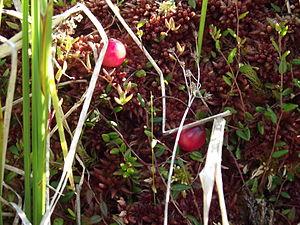
Canneberge (Vaccinium oxycoccos) dans une tourbière des monts d'Aubrac (Massif central, France).
En raison de sa grande superficie, de sa position de carrefour entre différentes zones climatiques, et de sa variété géologique, le Massif central abrite une flore diversifiée. Les plantes que l'on peut croiser dans la partie occidentale, très humide, ne sont pas les mêmes que celles que l'on trouve dans la partie orientale, plus sèche, et la différence est encore plus grande avec les espèces que l'on peut trouver dans la partie sud, soumises à des influences méditerranéennes marquées. Cette composante spatiale n'est pas la seule à intervenir car l'exposition, l'altitude ou la nature du substrat sont aussi des facteurs déterminants. En effet, on peut souligner à ce propos l'opposition classique entre les versants exposés au sud et ceux exposés au nord ou encore les différences qui existent dans la végétation entre, d'une part, les sols acides et d'autre part, les sols basiques. Bien que l'altitude du Massif central soit faible par rapport à d'autres massifs montagneux comme les Alpes ou les Pyrénées, on observe un étagement de la végétation très net qui peut aller de la végétation méditerranéenne à la pelouse subalpine.